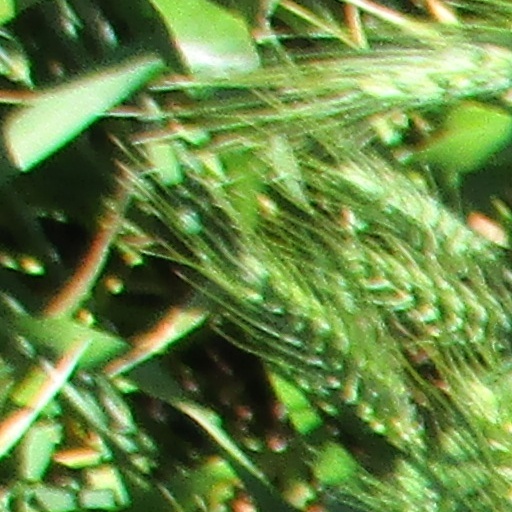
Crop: wheat